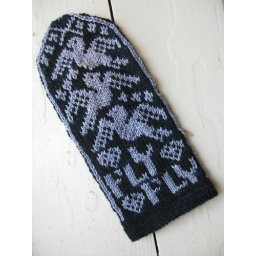
Pattern by Jorid Linvik. Made with Sundara sock in black beauty and mama blue sea merino in sterling.